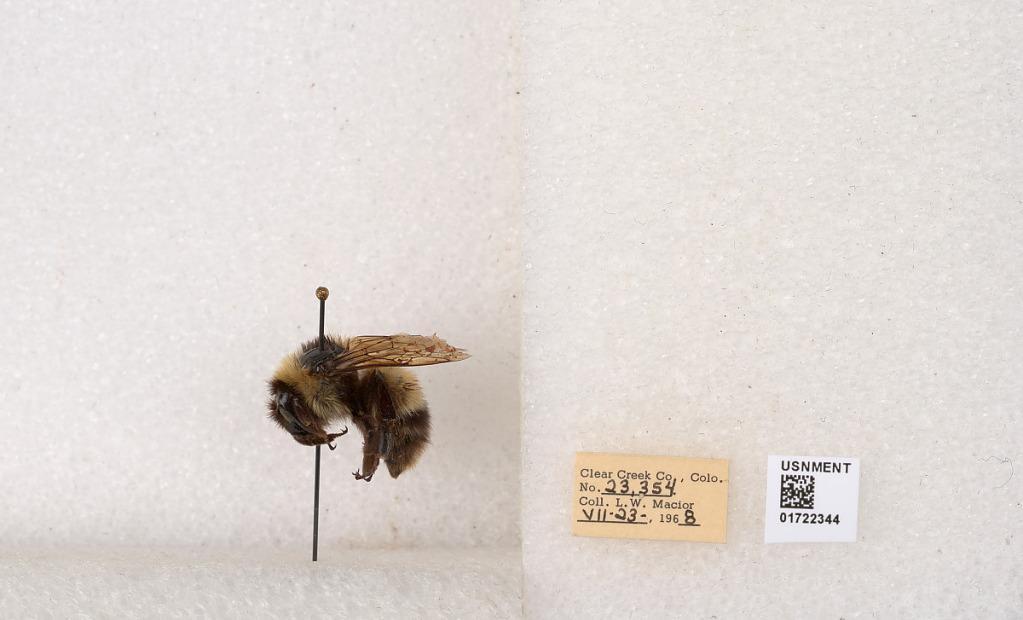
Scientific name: Bombus kirbyellus
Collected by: L. Macior
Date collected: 1968-7-23
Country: United States
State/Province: Colorado
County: Clear Creek
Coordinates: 39.6891, -105.644